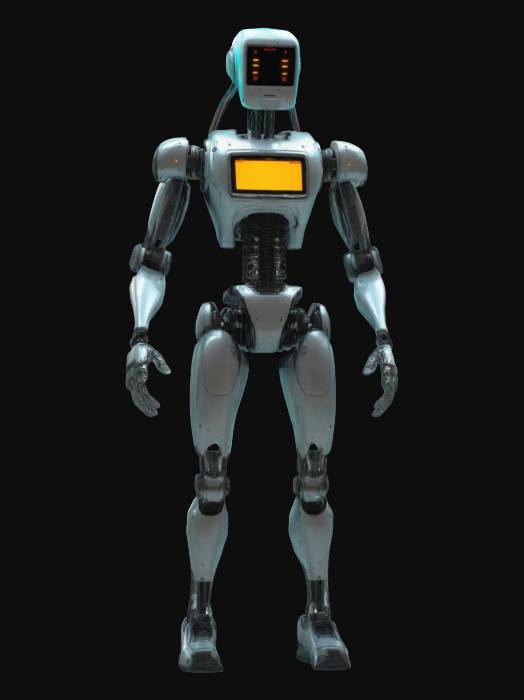
미적 점수 (1~10점): 7